Chinese armour

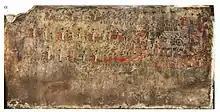
Cavalry in procession, from the tomb of Dong Shou, a Former Yan emigre, Goguryeo

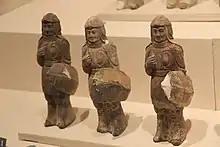
Northern Qi soldiers carrying shields

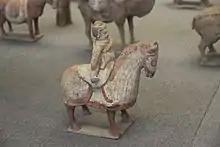
Northern Wei horseman

By the Three Kingdoms period many cavalrymen wore armour and some horses were equipped with their own armour as well. In one battle, the warlord Cao Cao boasted that with only ten sets of horse armour he had faced an enemy with three hundred sets. The horse armour may however have just been metal partial frontal barding or a mixture of metal and rawhide barding rather than fully comprehensive all metal barding.